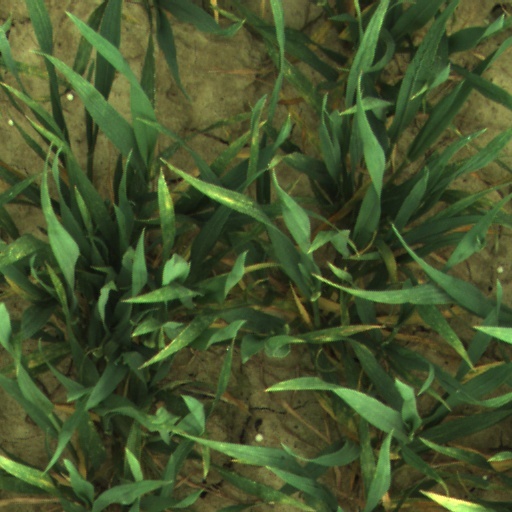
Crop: wheat